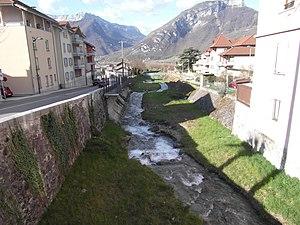
La Roize à Voreppe en avril 2018
Voreppe est une commune française située dans le département de l'Isère, en région Auvergne-Rhône-Alpes.